The Birches (Belgrade Lakes, Maine)

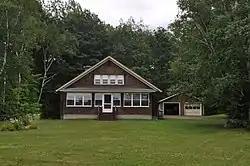

The Birches is a historic house on Foster Lane in Belgrade Lakes, Maine. Built in 1916 to a design by John Calvin Stevens and John Howard Stevens, it is the best-preserved surviving structure related to The Belgrade Hotel, a large summer resort hotel which burned down in 1955. It was listed on the National Register of Historic Places in 1996.